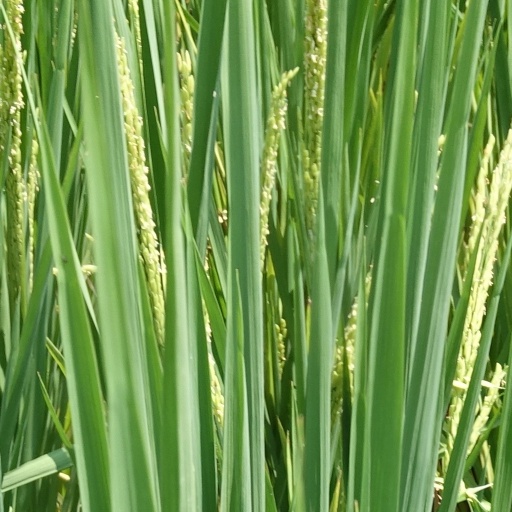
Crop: rice